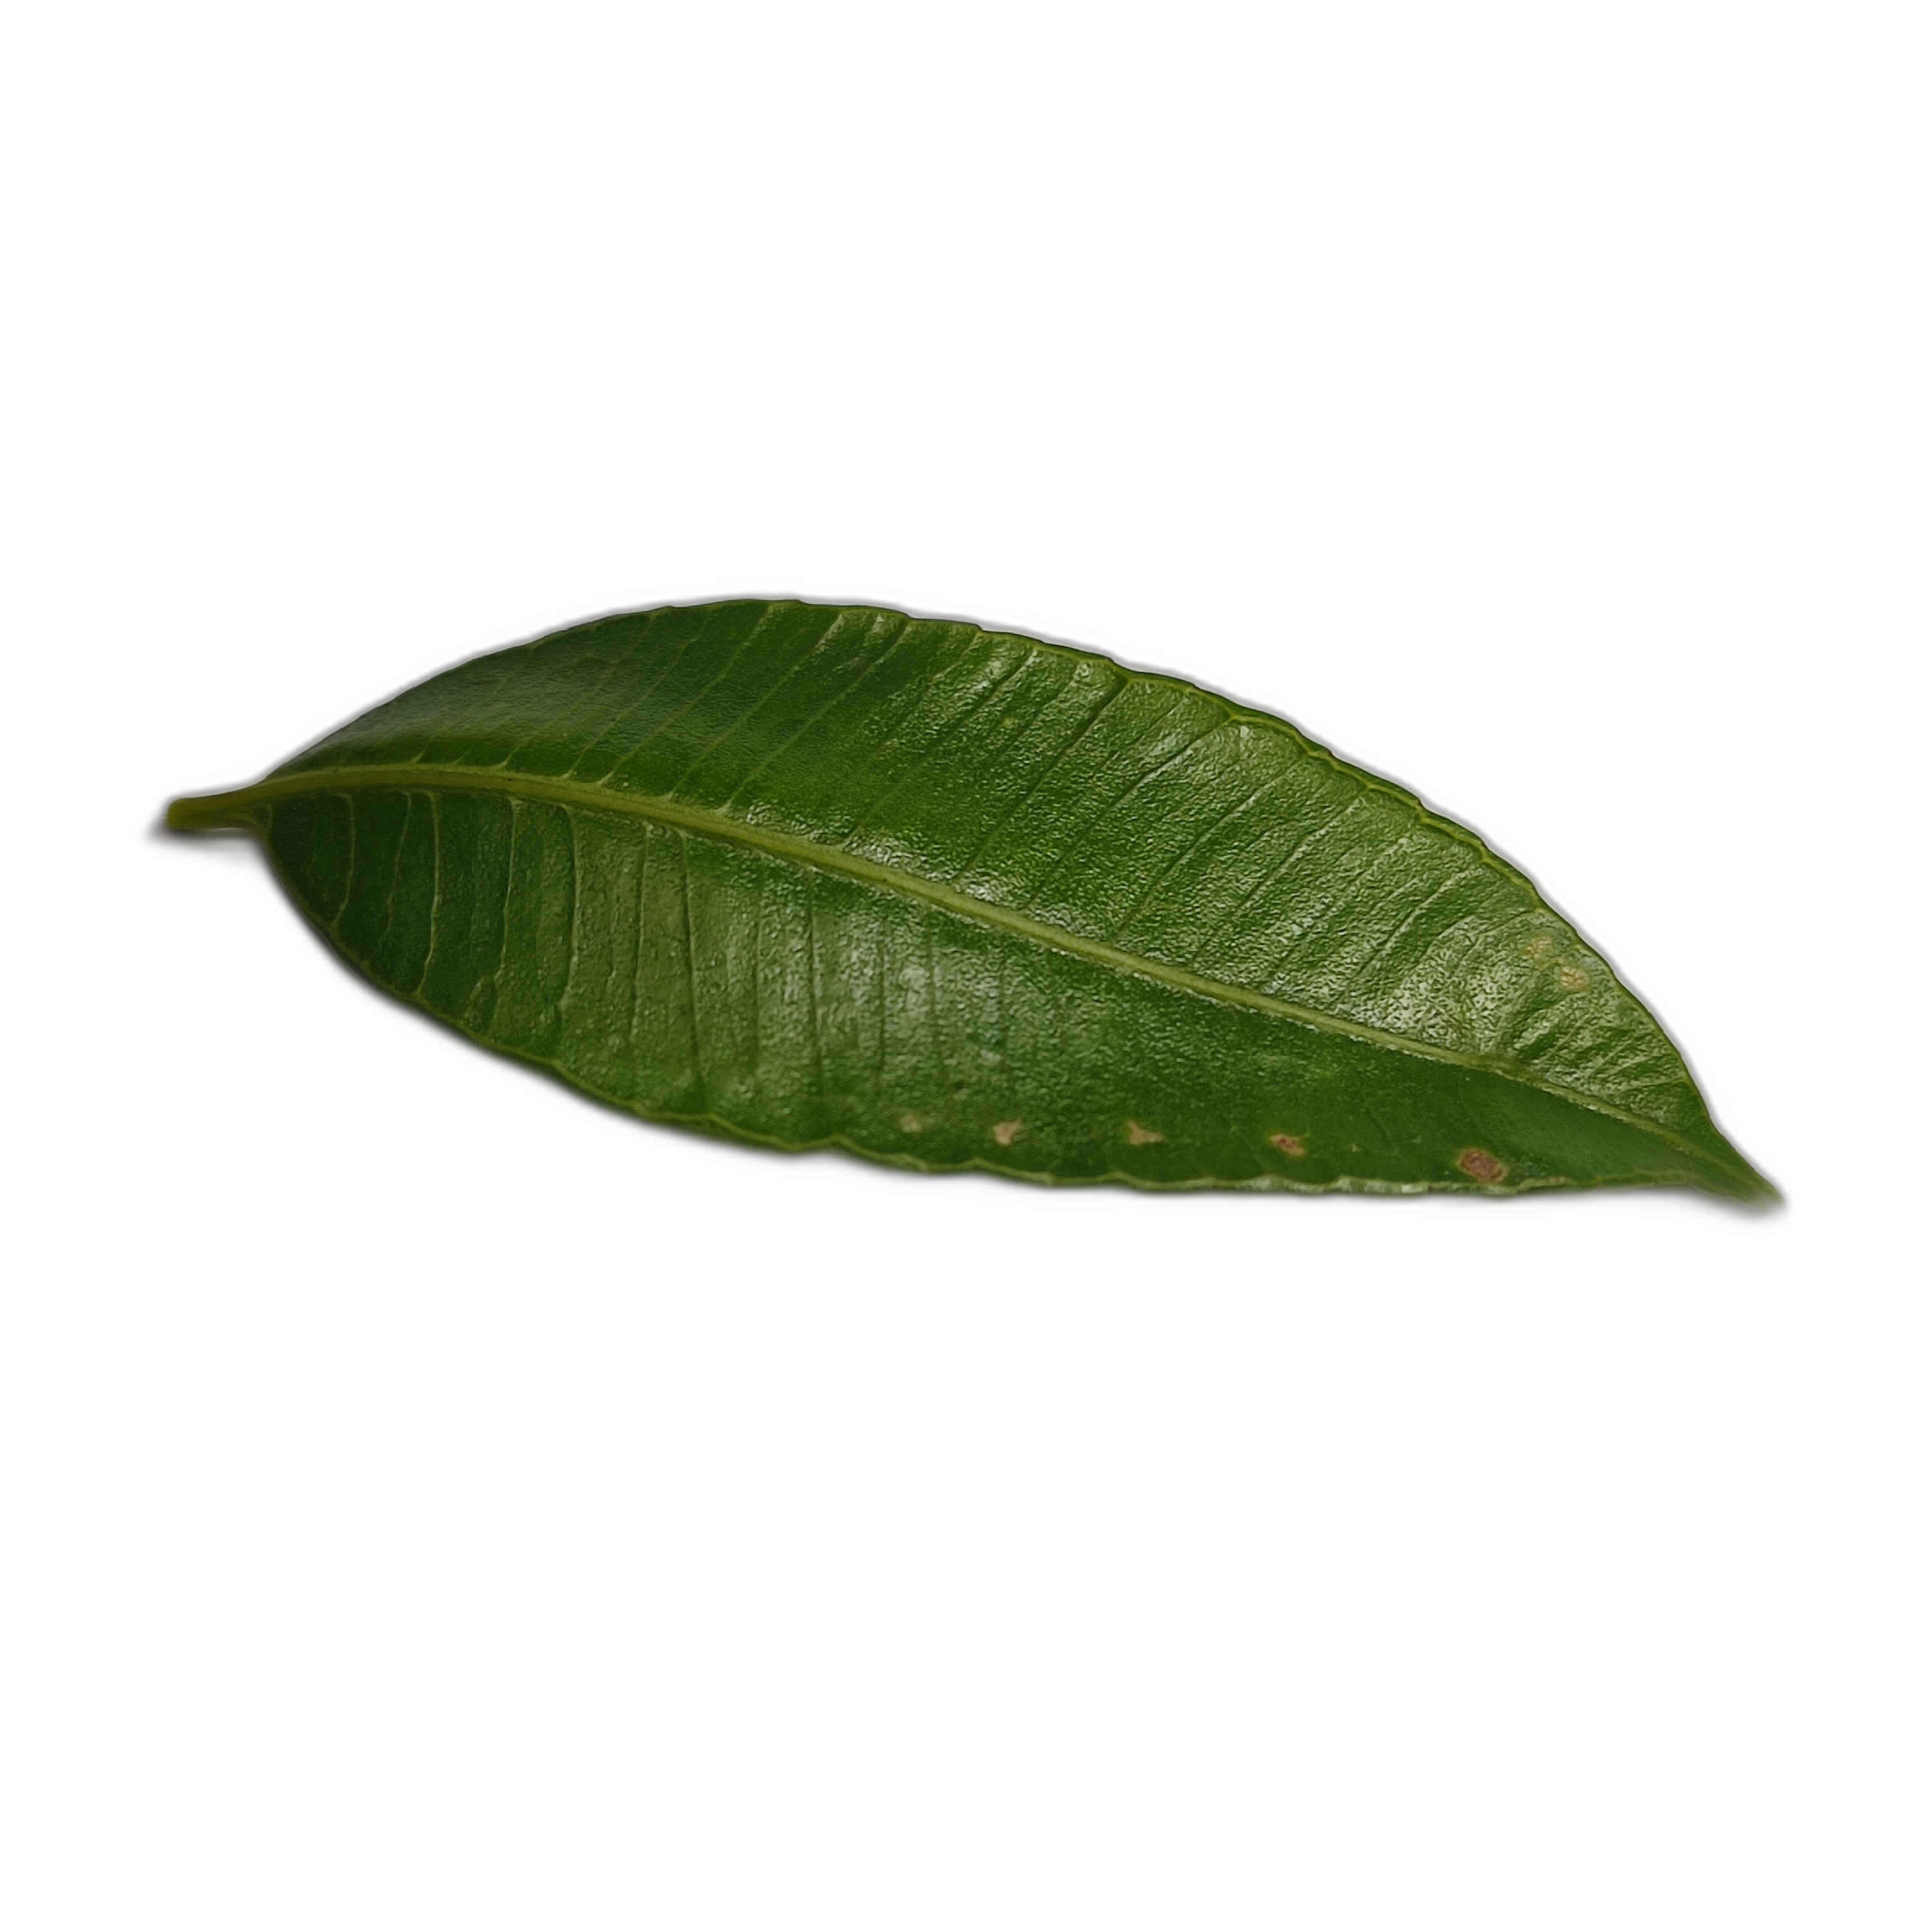
Label: healthy